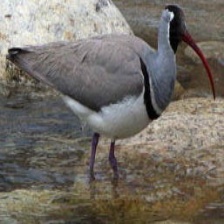
Species: IBISBILL
Scientific name: IBIDORHYNCHA STRUTHERSII